Jennifer Widom

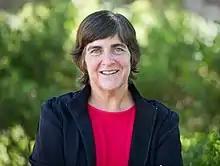

Jennifer Widom (born ) is an American computer scientist known for her work in database systems and data management. She is notable for foundational contributions to semi-structured data management and data stream management systems. Since 2017, Widom is the dean of the School of Engineering and professor of computer science at Stanford University. Her honors include the Fletcher Jones Professor of Computer Science and multiple lifetime achievement awards from the Association for Computing Machinery.